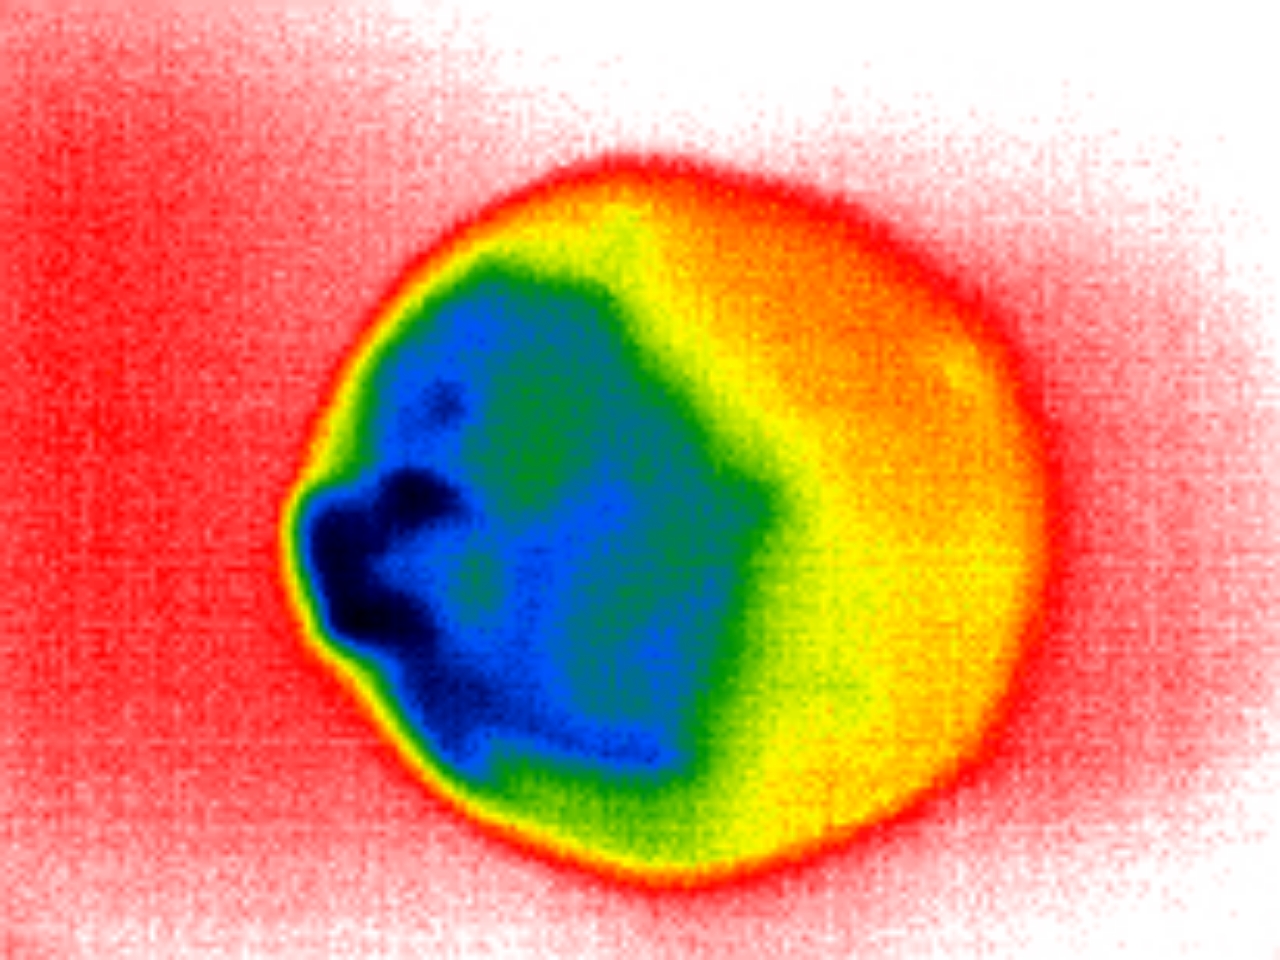
Label: Major Defect